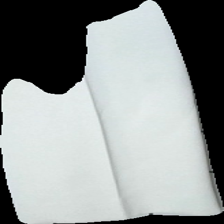
View: back
Type: Trousers
Category: Men
Brand: Not in the list
Brand text on label: Jockey
Colors: Beige
Material: 56% Poly 44% Acry
Cut: None
Season: All
Price range: 100-150
Recommended usage: Reuse